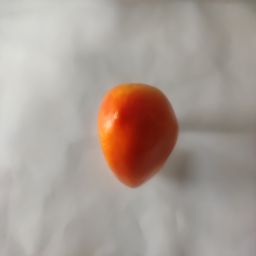
Crop: Tomato
Quality: Ripe